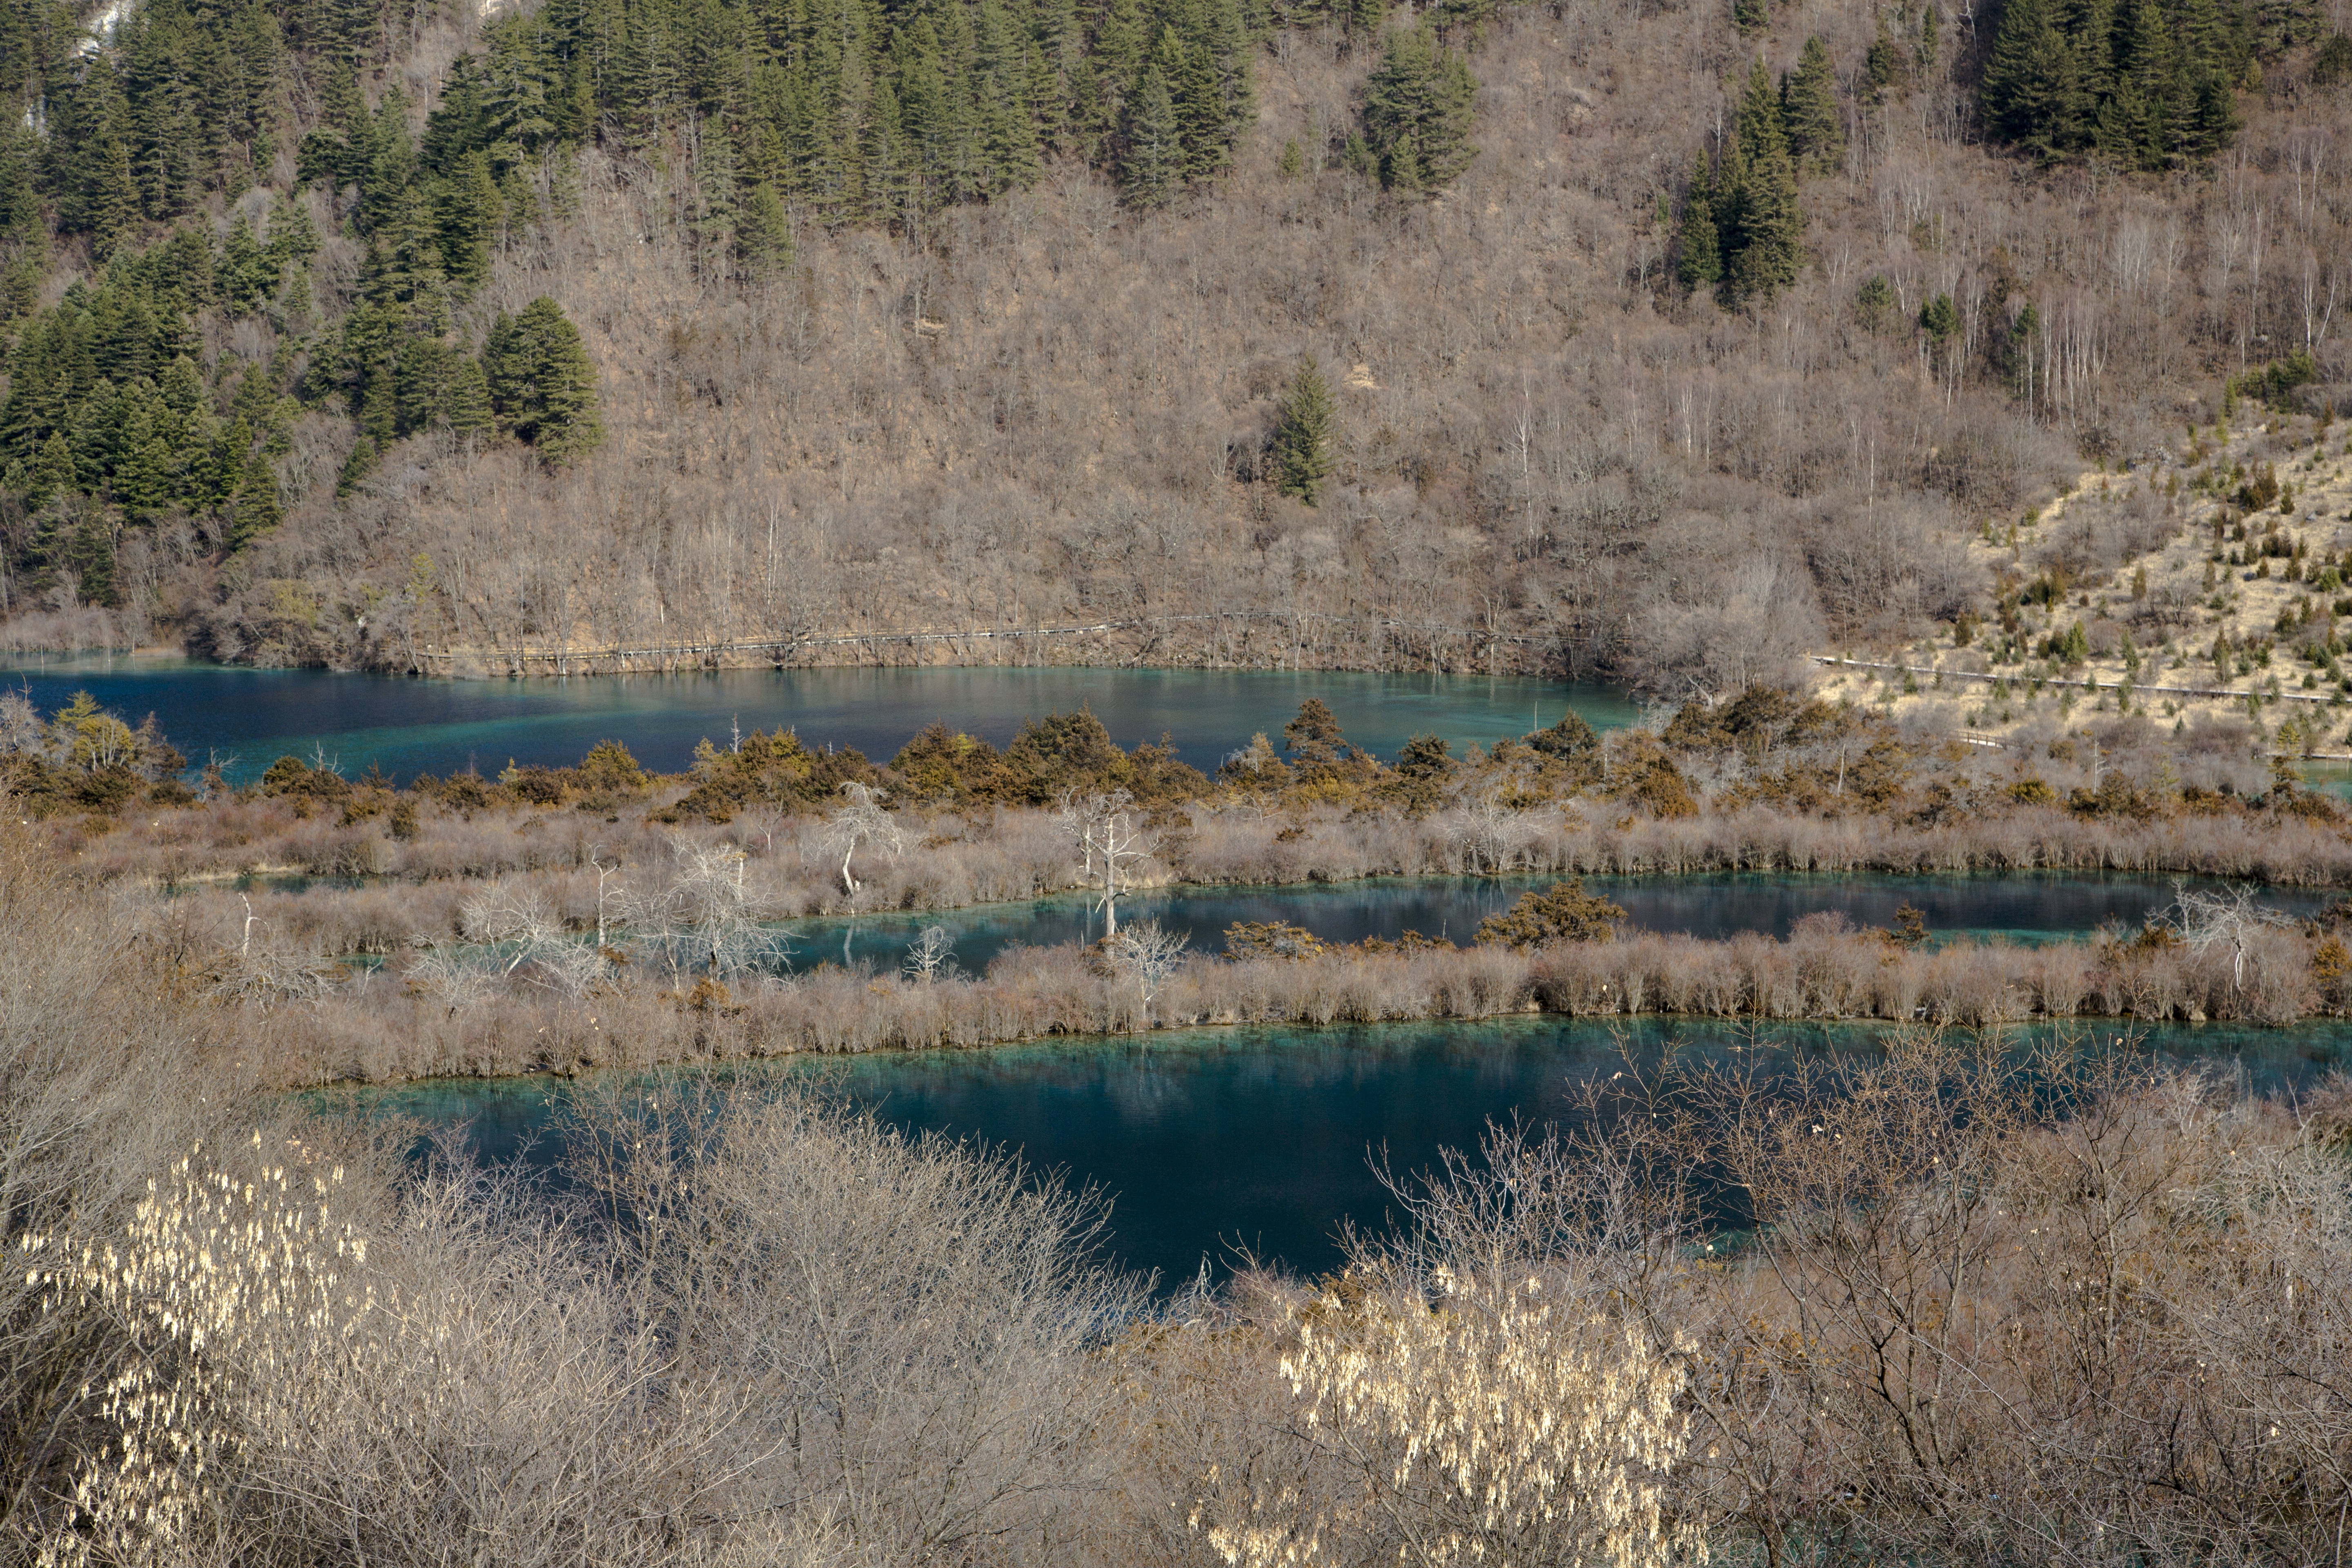
landscape, marsh, wilderness, lake, river, pond, scenery, reservoir, geology, wetland, bog, habitat, ecosystem, jiuzhaigou, sichuan, natural environment, in aba prefecture